United States Army Space and Missile Defense Command

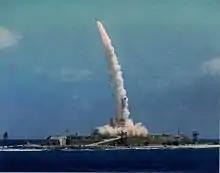
A Sprint missile maneuvering after launch

The Army's involvement with ballistic missile defense can be traced back to the Nike Zeus program in the late-1950s, being developed to counter the Soviet Union's ballistic missiles, however, it was never deployed. This was followed by the Nike-X program, which was replaced by the Sentinel program in 1967 before deployment. The Sentinel program was highly ambitious, intending to operationally deploy 6 Perimeter Acquisition Radars, 17 Missile Site Radars, 480 long-range LIM-49 Spartan missiles, and 220 short-range Sprint missiles. Army support for the Sentinel waned as more resources were required to support its land forces in Vietnam, rather than the secondary mission of ballistic missile defense. Controversy over the Sentinel program led to its suspension in 1969 and it was replaced by the Safeguard program within the year.